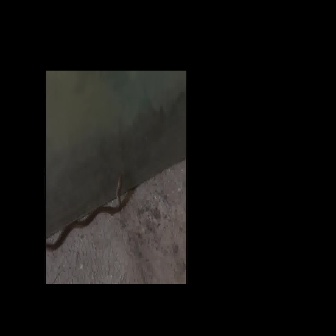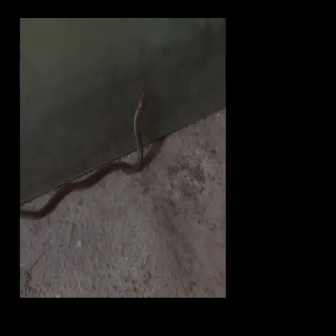
  Please identify the target specified by the bounding box [45,173,121,250] in the first image and locate it in the second image. Return the coordinates in [x_min,y_min,x_max,y_max] format.
Answer: [19,92,146,219]